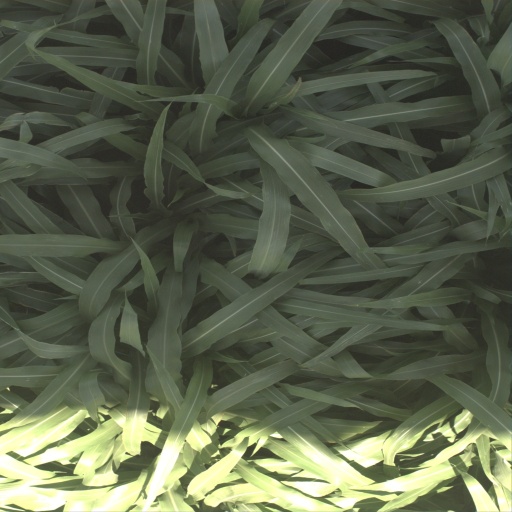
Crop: sorghum